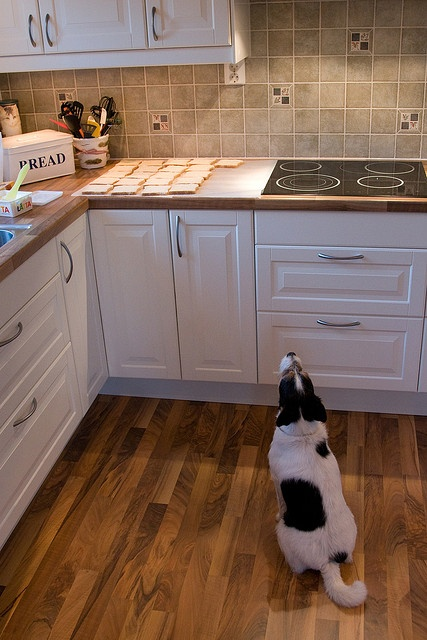
A dog looking up at some food on a kitchen counter.
A black and white dog in a kitchen next to stove and cabinets.
A dog sitting in a kitchen looking up at the food on the counter.
a dog sitting on the floor in a kitchen
A dog sits and looks up at food on the counter.